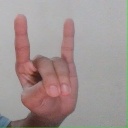
अक्षर: श